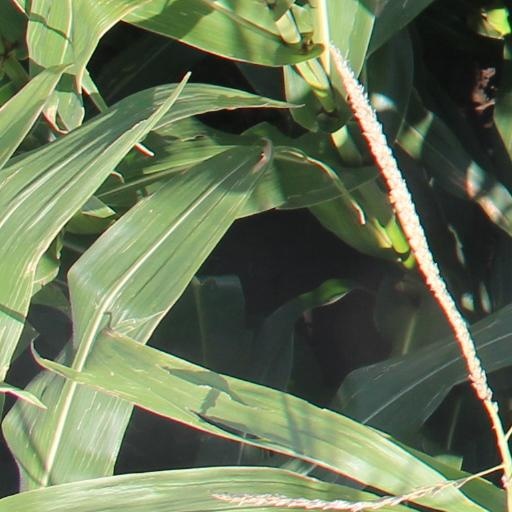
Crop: maize; corn